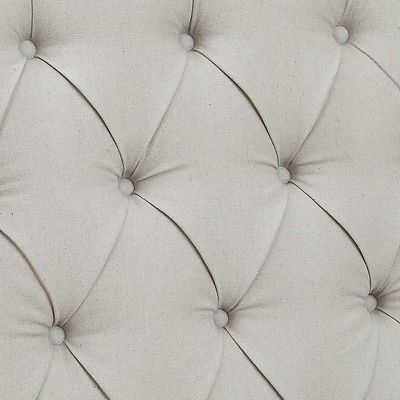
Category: chair